Walter Brierley

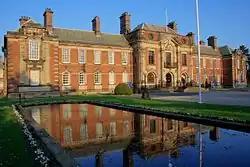
County Hall, Northallerton, 1914

Walter Henry Brierley (1862–1926) was a York architect who